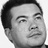
Emotion: neutral